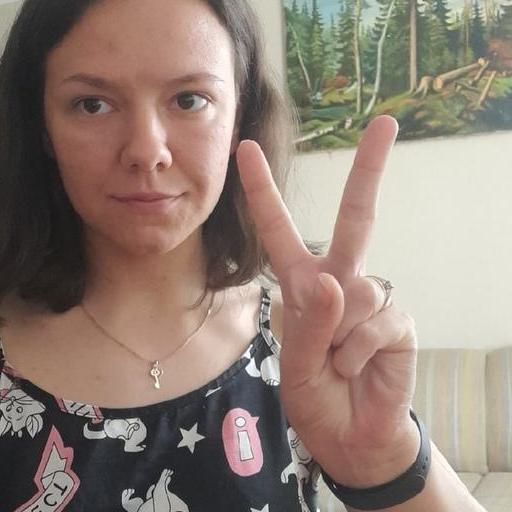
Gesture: peace